Bob Barker

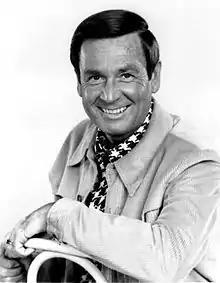
Barker in 1975

Robert William Barker (December 12, 1923 – August 26, 2023) was an American media personality, game show host, and animal rights advocate. He hosted CBS's "The Price Is Right", the longest-running game show in North American television history, from 1972 to 2007. Barker also hosted "Truth or Consequences" from 1956 to 1975.